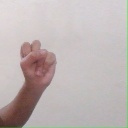
अक्षर: स